Copeland Islands

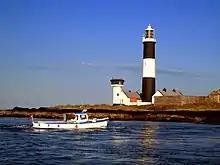
Mew Island Lighthouse

There are three islands included in the Copeland Islands: the Great Copeland Island (also known as Big Island or Copeland Island), the Lighthouse Island (also known as Old Island, which does not have a lighthouse now), and Mew Island, which does have a lighthouse. Over a century ago, Lighthouse Island had a population of about 100, including a school master with 28 pupils.